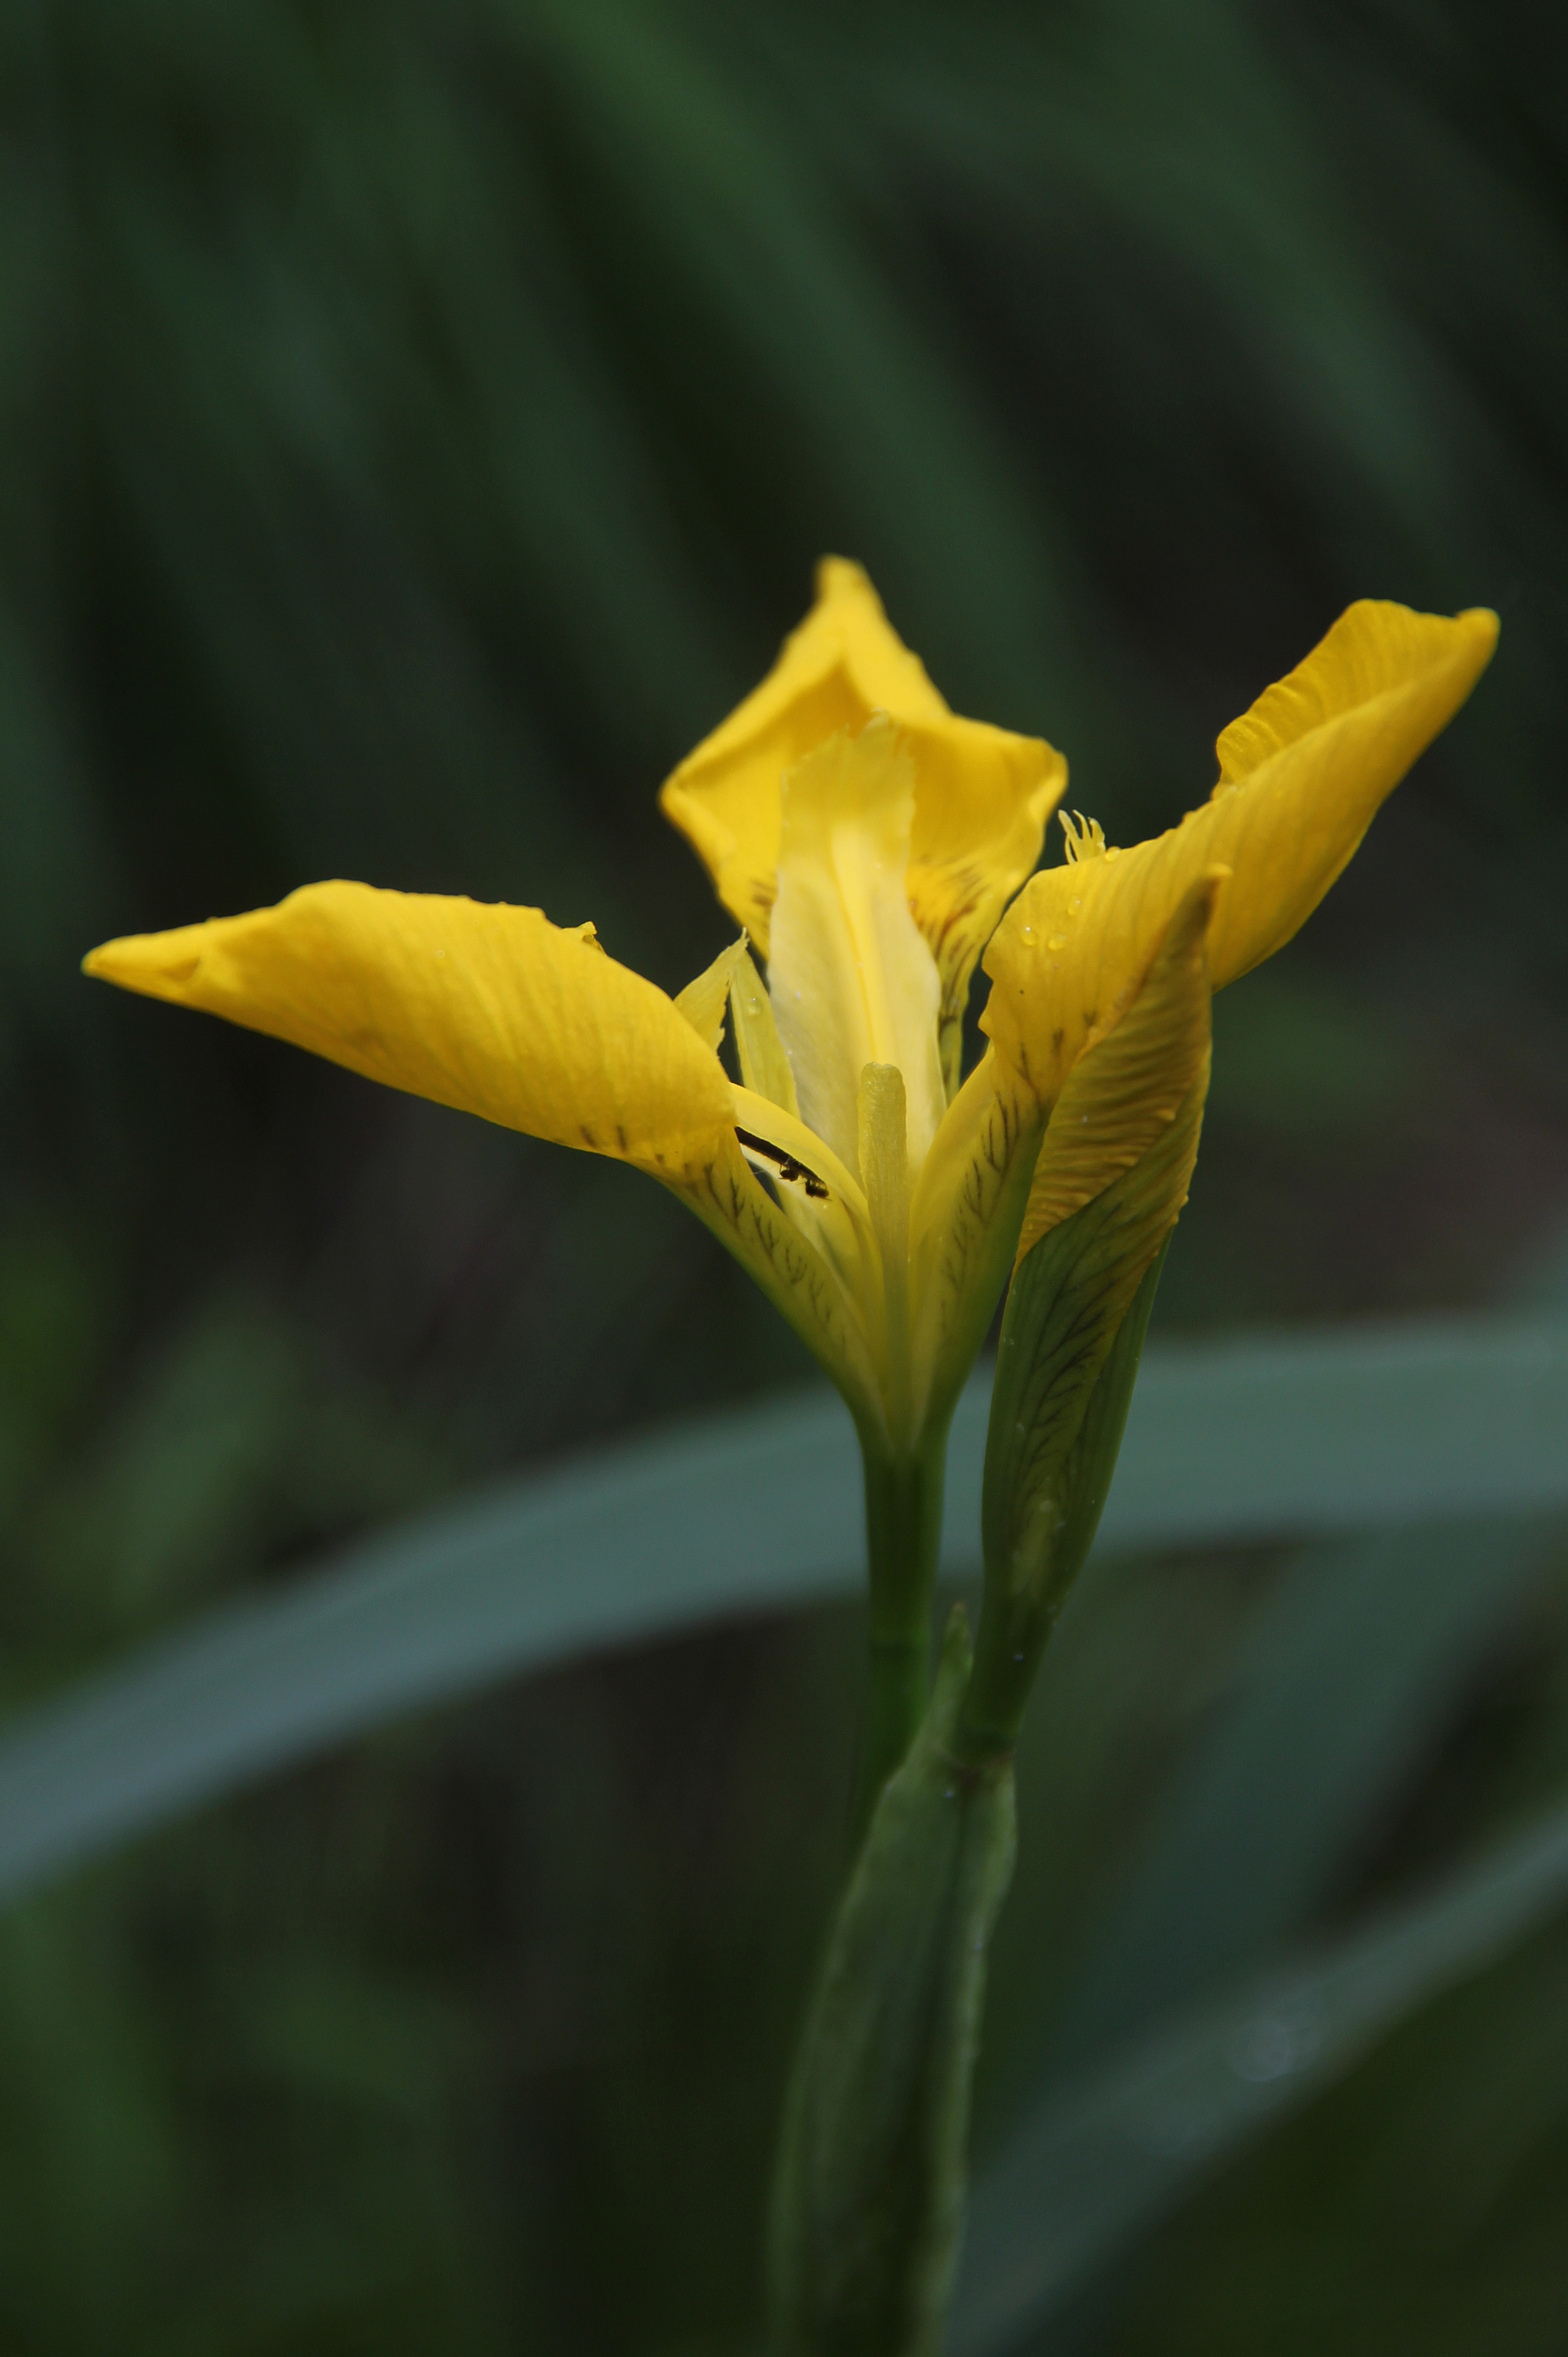
nature, plant, flower, petal, summer, green, botany, yellow, flora, plants, wildflower, flowers, close up, iris, sweden, lily, flowering, macro photography, flowering plant, sword lily, plant stem, land plant, iris family, b tfors